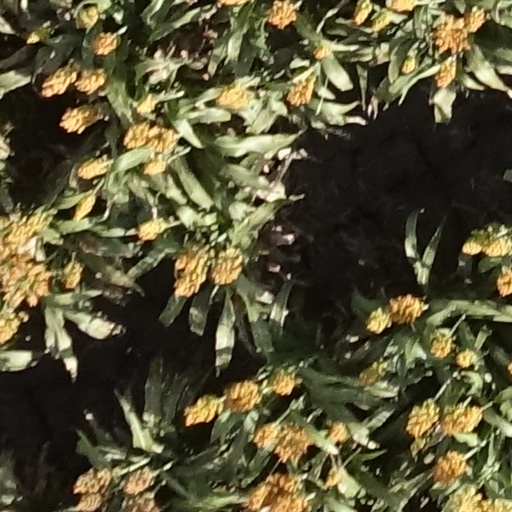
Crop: sorghum